Breiðamerkurjökull

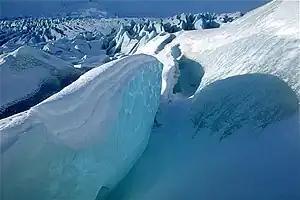
Vatnajökull Glacier from where Breiðamerkurjökull has emerged

The complex nature of glacial advance or retreat has been monitored in the last several decades. A study by D. Evans, published in "Geography Review" in 2002, reported on monitoring of the Breiðamerkurjökull between 1903 and 1998. The Breiðamerkurjökull east lobe and central lobe retreated at a slower average rate ( per year) between 1980 and 1998 than in earlier periods when retreat rates were as high as per year for the east lobe and per year for the central lobe. Retreat of the Breiðamerkurjökull west lobe was more uniform, averaging about per year, except in the period from 1945–65 when the rate of retreat averaged per year.